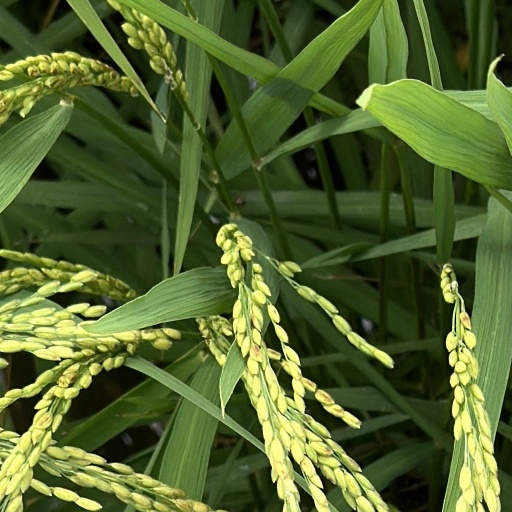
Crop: rice